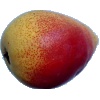
Label: Pear 2